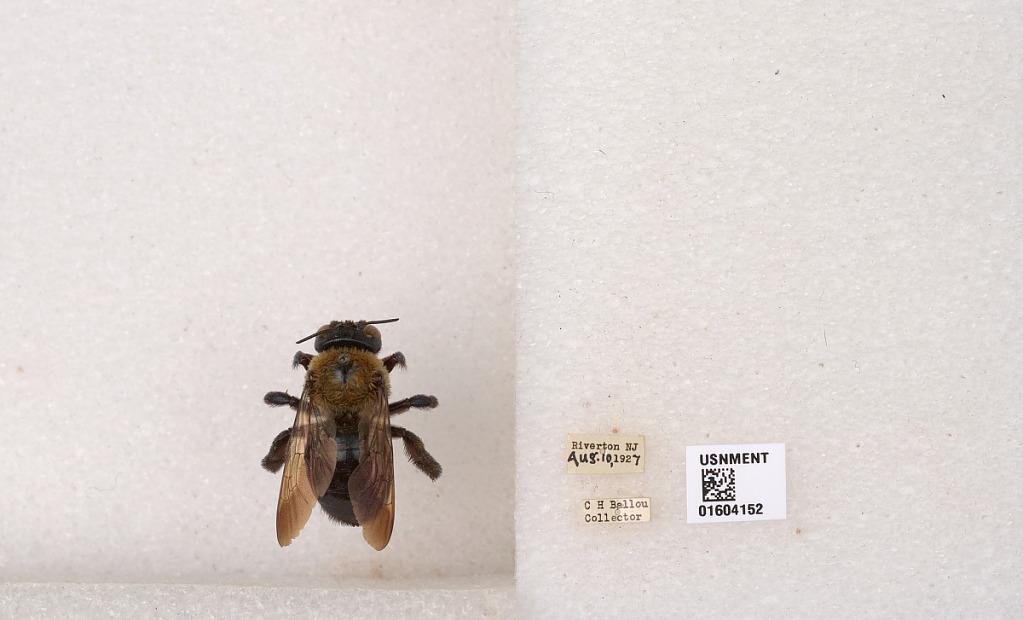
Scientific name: Xylocopa (Xylocopoides) virginica virginica (Linnaeus)
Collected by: C. Ballou
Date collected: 1927-8-10
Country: United States
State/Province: New Jersey
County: Burlington
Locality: Riverton
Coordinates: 40.0115, -75.0149